E3 Series Shinkansen

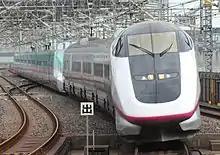
Set R18 coupled to an E5 series set on a Hayate/Komachi service in June 2013

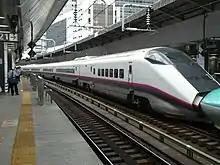
Set R22 in May 2017 (with its "Komachi" logos removed) coupled to a E5/H5 Shinkansen

The full-production trainsets built from 1996 for the Akita Shinkansen were 5-car sets, but sixth cars were added by the end of 1998. A total of 26 Akita Shinkansen sets were in service by the end of 2005. Sets R1 to R16 were leased by East Japan Railway Company (JR East) from the owning company, , a third-sector company jointly owned by JR East and Akita Prefecture. This lease ended on 21 March 2010 with the dissolution of Akita Shinkansen Sharyō Hoyū.